Pierre Pettigrew

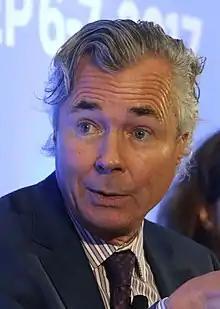
Pettigrew in 2017

Pierre Stewart Pettigrew (born April 18, 1951) is a Canadian politician and businessman.